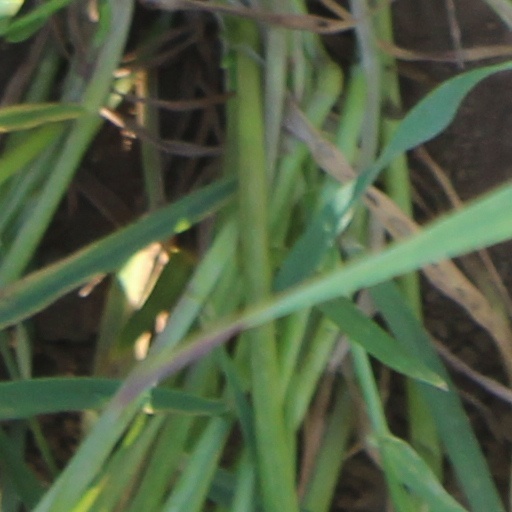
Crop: wheat